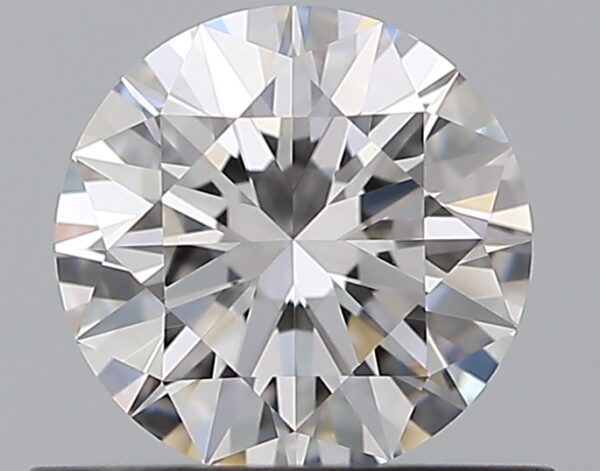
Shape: round
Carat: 0.56
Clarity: IF
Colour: D
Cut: EX
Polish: EX
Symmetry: EX
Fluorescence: N
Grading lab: GIA
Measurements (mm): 5.31 x 5.33 x 3.25